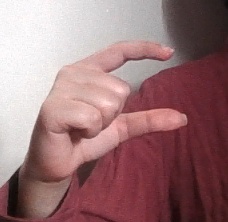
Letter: dal